Philipp Jakob Becker

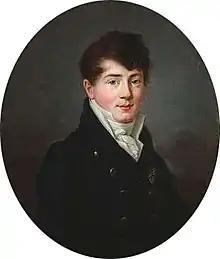
"Prince William of Baden"

Philipp Jakob Becker (born 1763) was a German painter born at Pforzheim. At seventeen years of age he went to Rome, where he studied and formed his style under Raphael Mengs and Maron. In 1785 he returned to Carlsruhe, having acquired in Italy a high degree of skill in every technical requirement of his art. But he was wanting in poetic fancy, and did not succeed in any remarkable manner in oil painting. He died at Erlenbad in 1829. He left a large number of